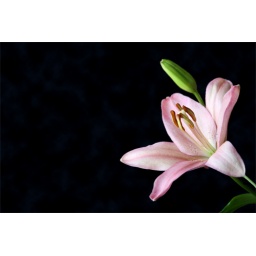
Instead of just using a black background today I extracted the flower in photoshop.